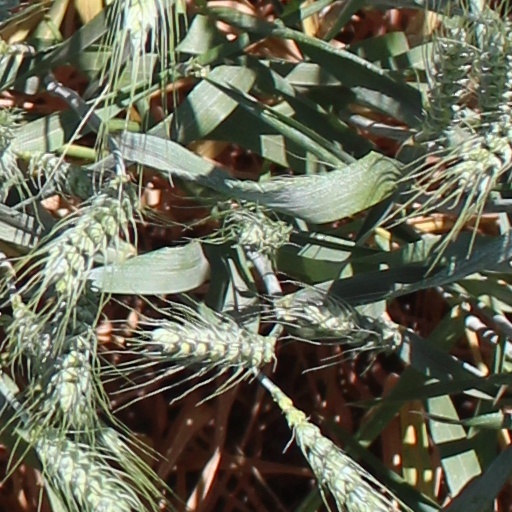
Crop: wheat